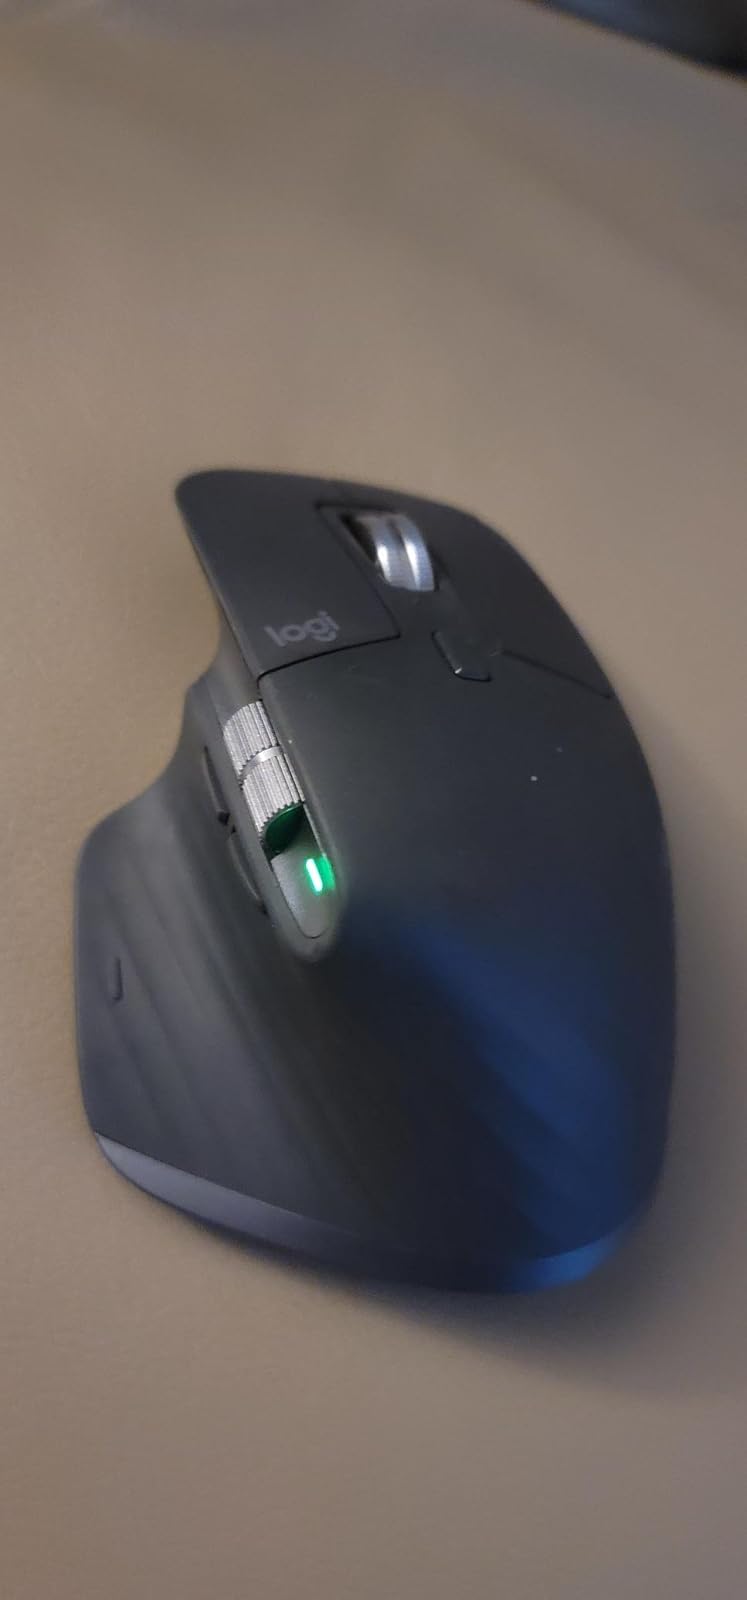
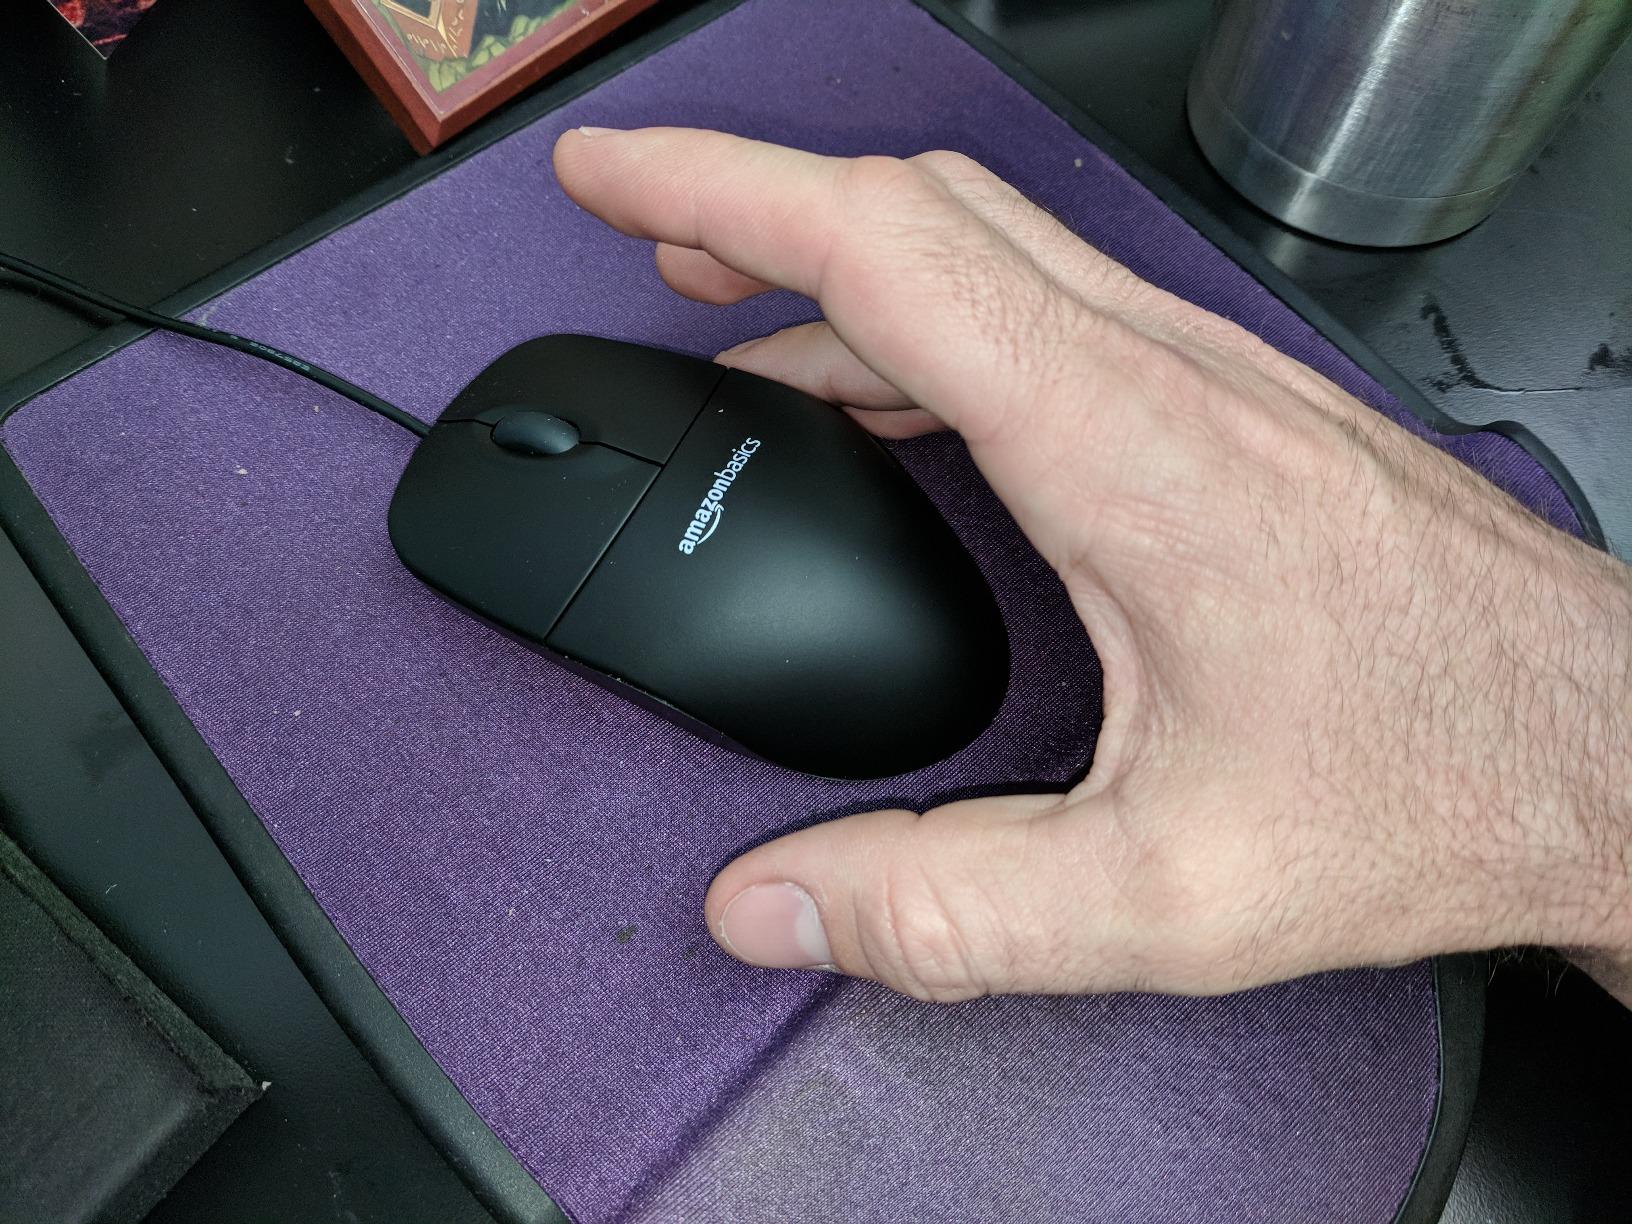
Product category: mouse
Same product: no